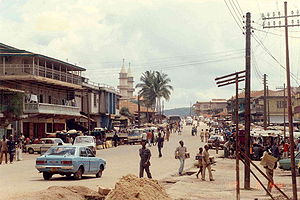
Koidu-Sefadu
Hovedgaden i Koidu-Sefadu
Koidu-Sefadu er en by i det østlige Sierra Leone, der er den den næststørste by i landets Østprovins efter Kenema. Byen har et indbyggertal på cirka 87.000.